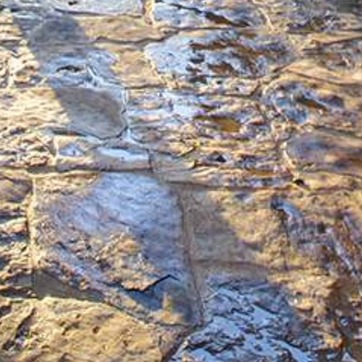
Material: stone